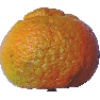
Label: mandarine